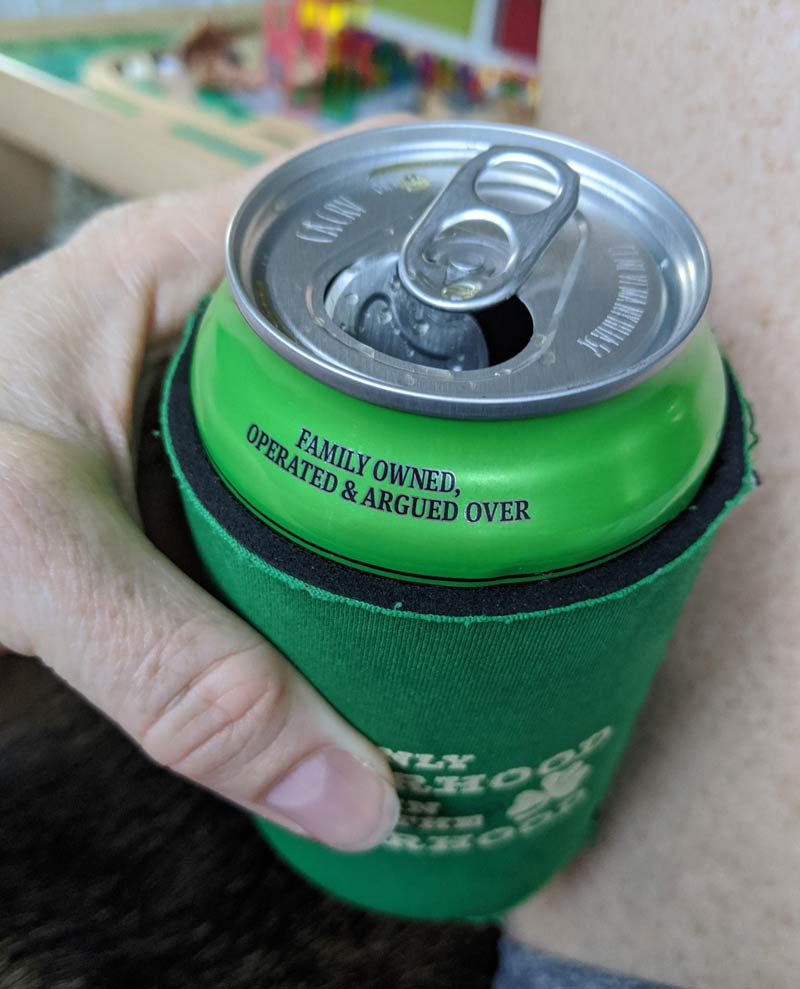
Label: metal